FK Austria Wien

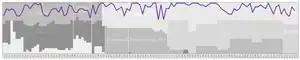
Historical chart of Austria Wien league performance

FK Austria Wien has its roots in Wiener Cricketer, established on 20 October 1910 in Vienna. The club was renamed Wiener Amateur-SV in December of that year and adopted the name Fußballklub Austria Wien on 28 November 1926.